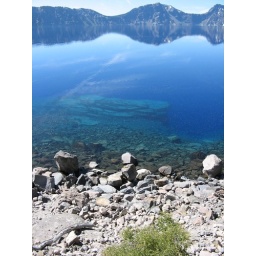
We hiked down about 800-1000ft to the lake to take a boat tour around the lake.